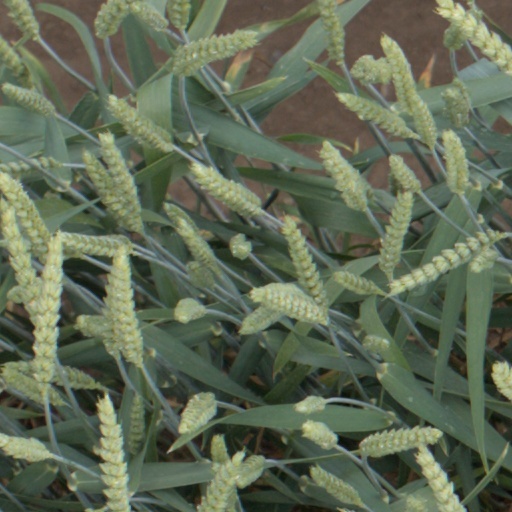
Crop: wheat